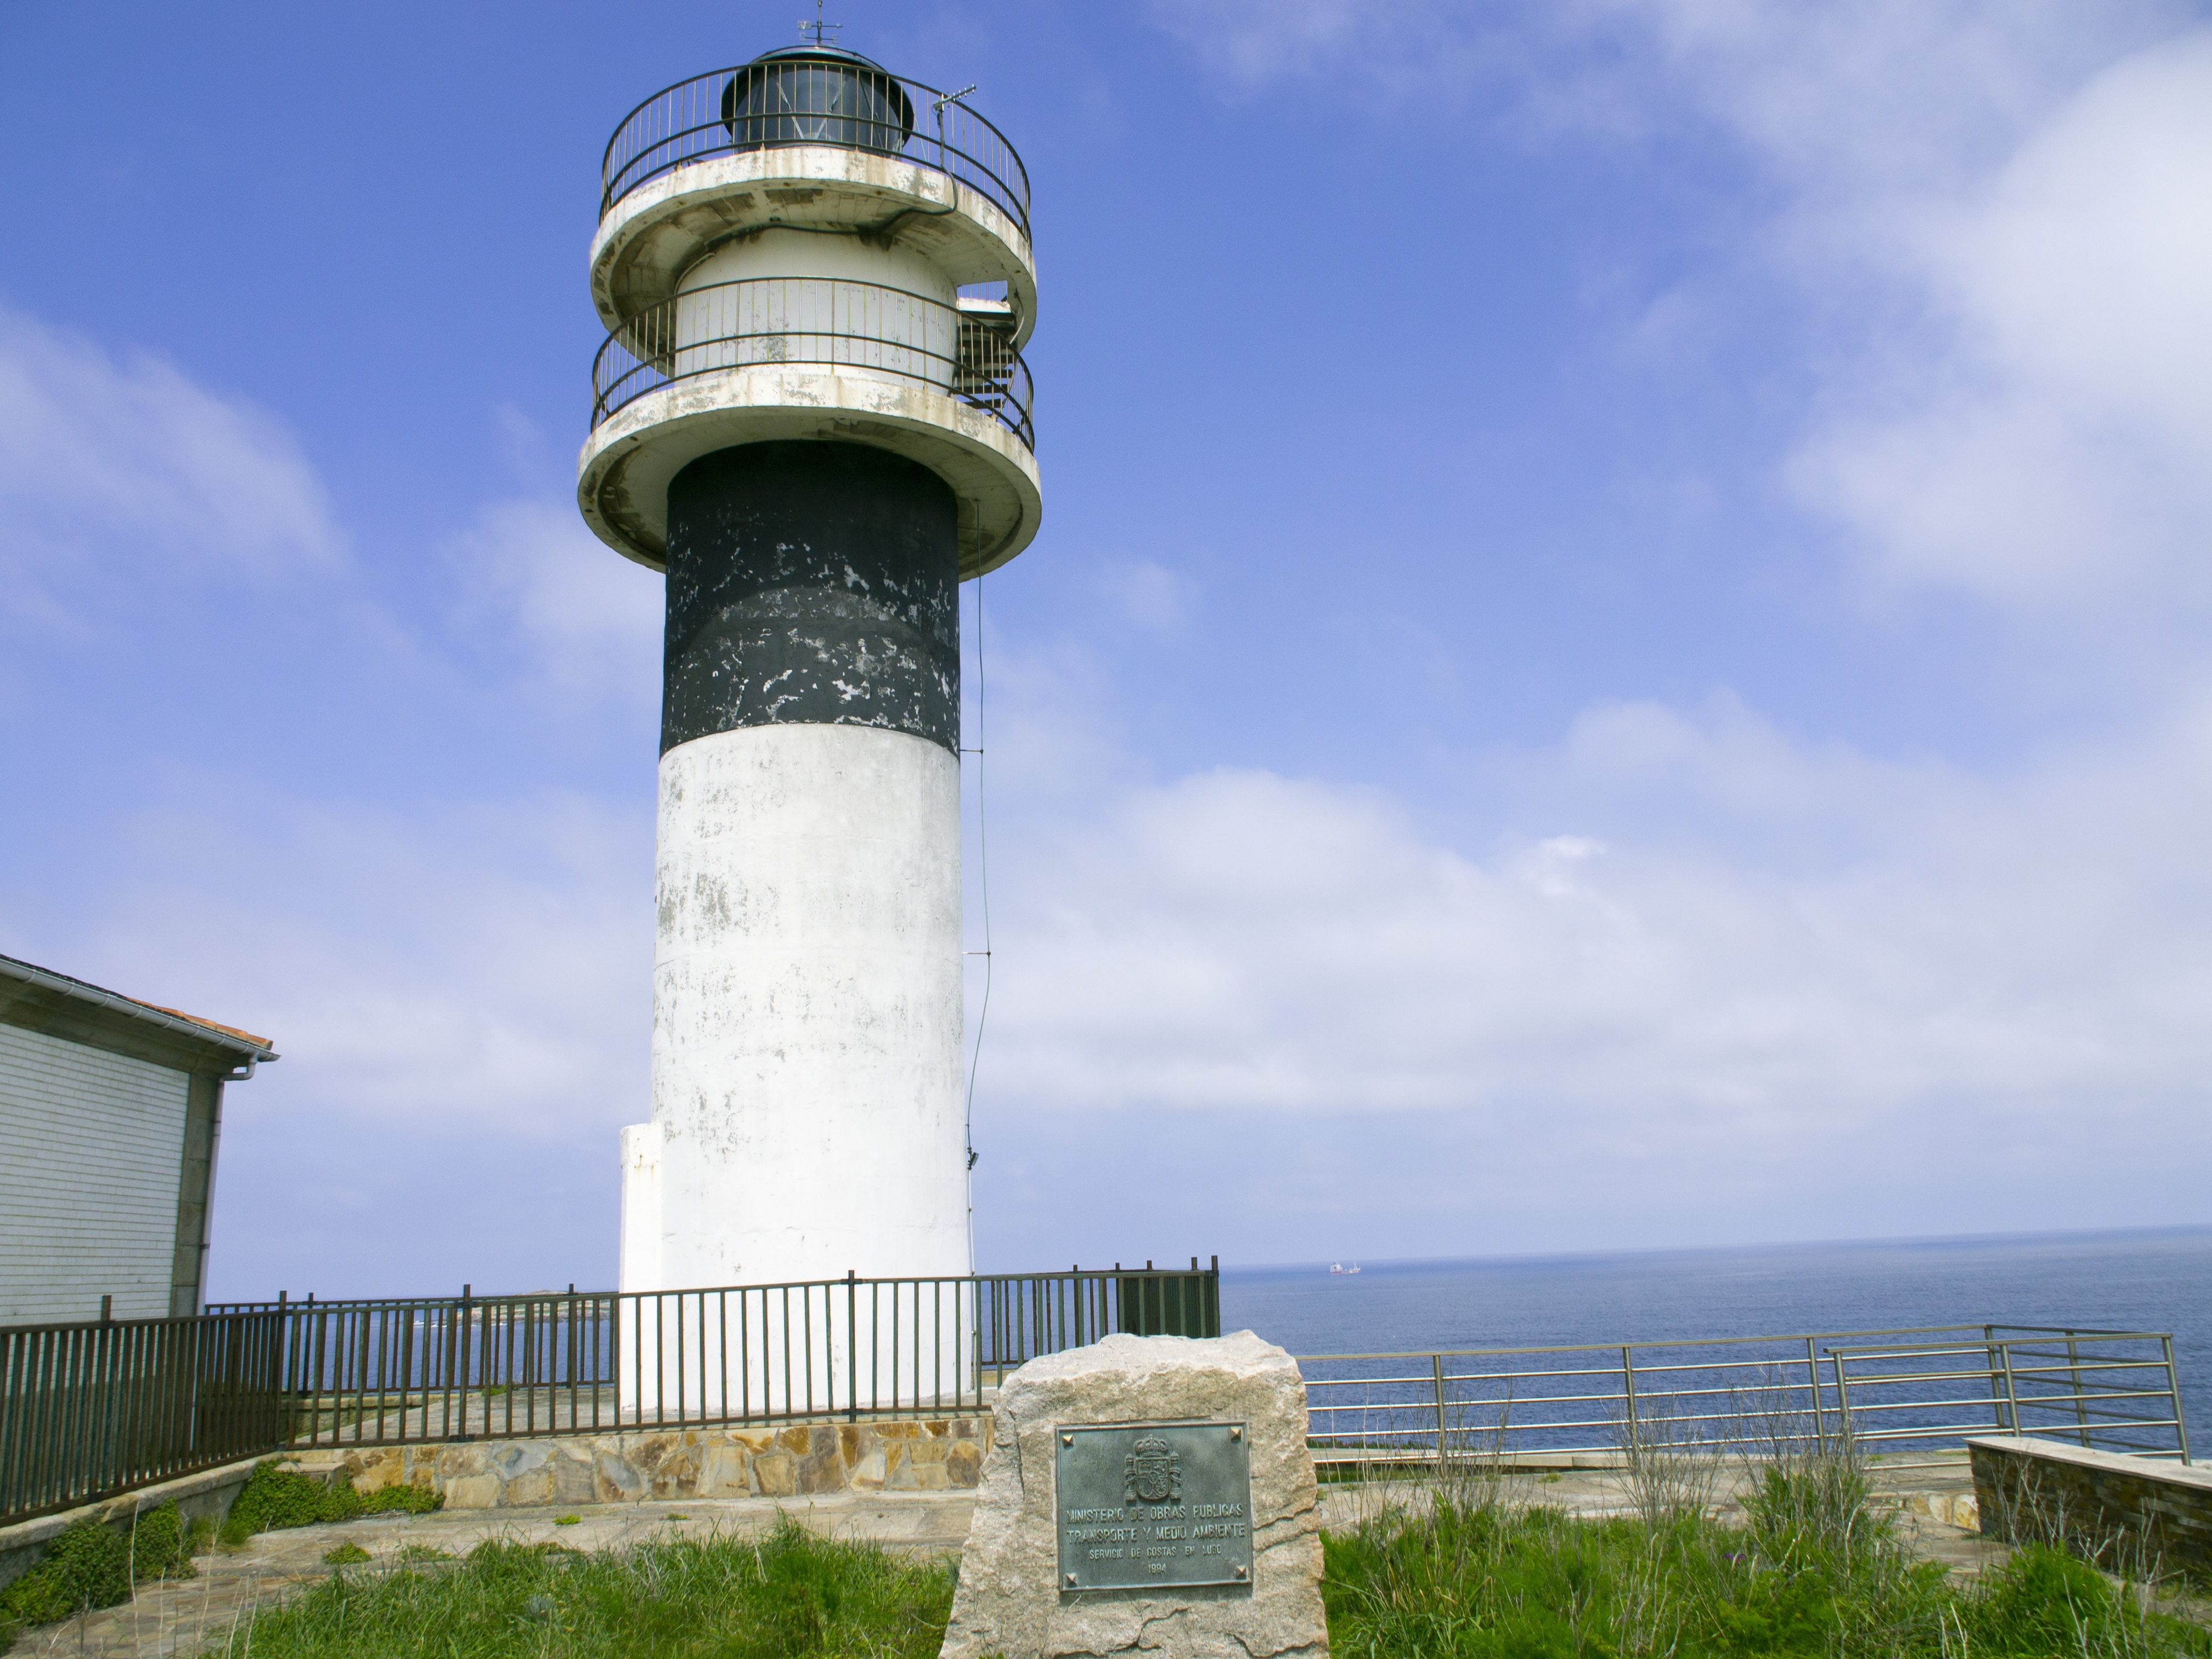
sea, coast, lighthouse, tower, landmark, control tower, san ciprian lugo